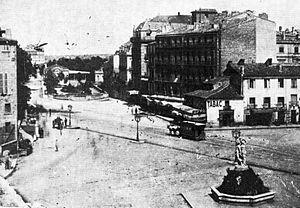
Transports en commun de Montpellier - Place de la Comédie - Tramway à chevaux.
Le réseau de transport en commun de Montpellier Méditerranée Métropole est constitué de 4 lignes de tramways et de nombreuses lignes de bus.
La Compagnie générale des omnibus de Marseille est une compagnie de transport créée les 2 et 17 octobre 1877, à Marseille par Monsieur Brasseur banquier et un groupe de onze exploitants d'omnibus. Le capital est de 2 millions de francs.
La place de la Comédie à Montpellier est la place centrale de la ville, au sud-est de l'Écusson, en plein cœur de ce que fut la cité médiévale. Elle s'étend sur un ancien espace de fortifications qui aboutit à la citadelle de Montpellier et à l'esplanade Charles-de-Gaulle à l'Est. De forme grossièrement rectangulaire et allongée, elle mesure environ 230 m de long sur 50 m de large. Elle forme avec l'esplanade, un des plus grands ensemble piétons de France.